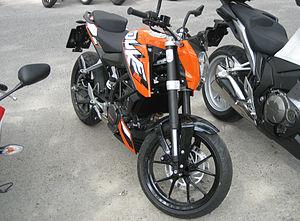
La 125 Duke est un modèle de motocyclette du constructeur KTM.
La KTM 690 Duke est un monocylindre de 690 cm³ de la marque KTM qui fait partie des classes roadster et supermotard. Cette moto est disponible bridée en 48 ch pour le permis A2 puis en version débridée pour le permis A en 68 ch.